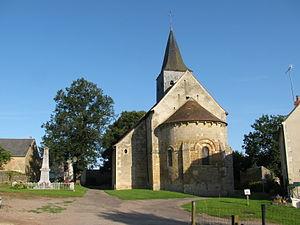
L'église saint-Louis de Montigny-aux-Amognes, Nièvre, France.
Montigny-aux-Amognes est une commune française située dans le département de la Nièvre, en région Bourgogne-Franche-Comté.